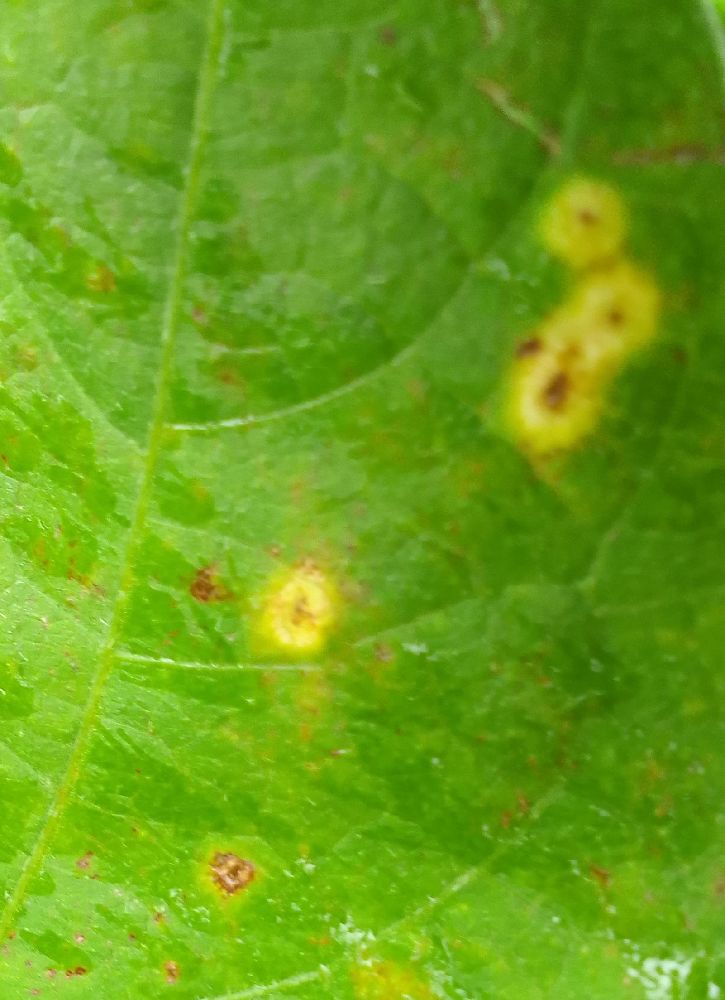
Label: rust